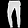
Label: Trouser